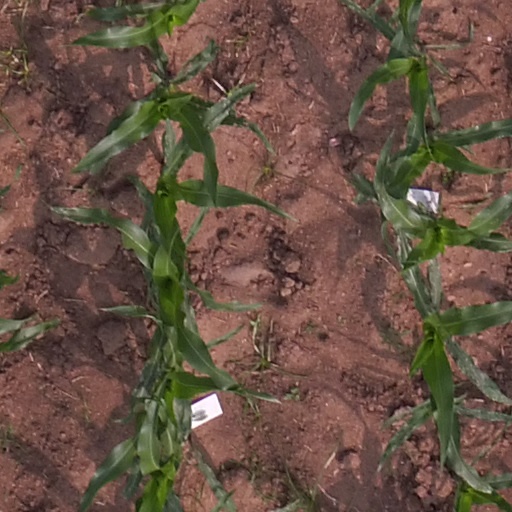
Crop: maize; corn